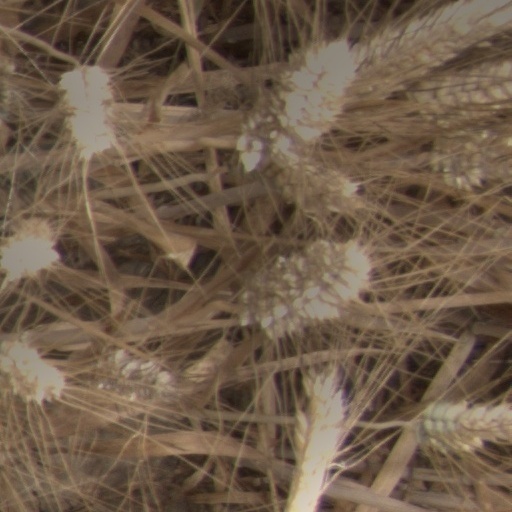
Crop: wheat